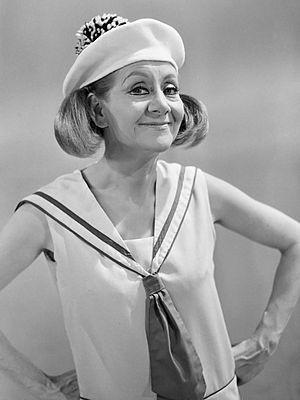
Cornelia van Meijgaard, dite Conny Stuart est une actrice et chanteuse néerlandaise, née le 5 septembre 1913 à Wijhe et morte le 22 août 2010 à Amsterdam.